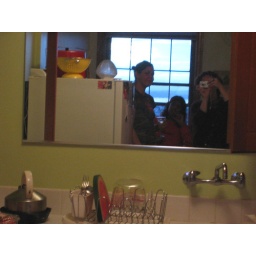
mirror shot in Sally's kitchen